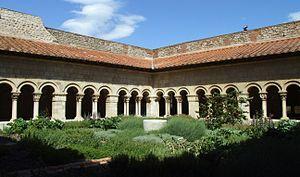
Elne - Cloître